1852–53 United States Senate elections

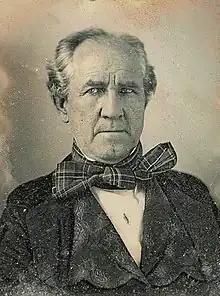
Senator Sam Houston

First-term Democrat Robert F. Stockton resigned from the Class 1 seat January 10, 1853, to become President of the Delaware and Raritan Canal Company.